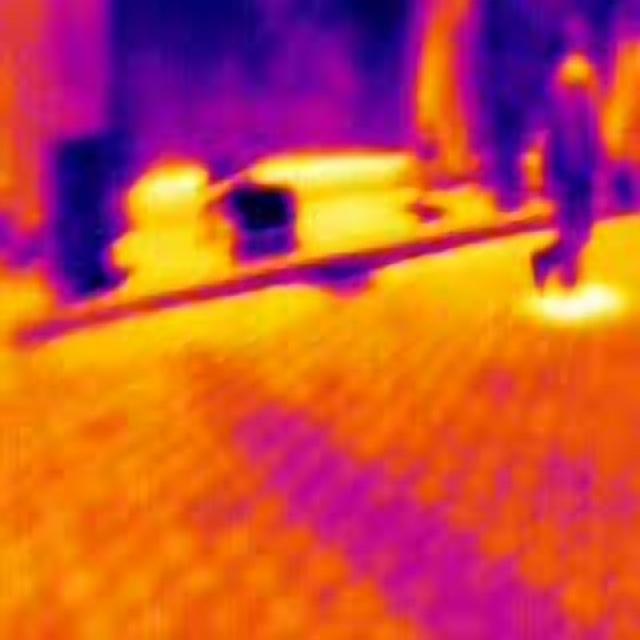
Detected objects:
label: person